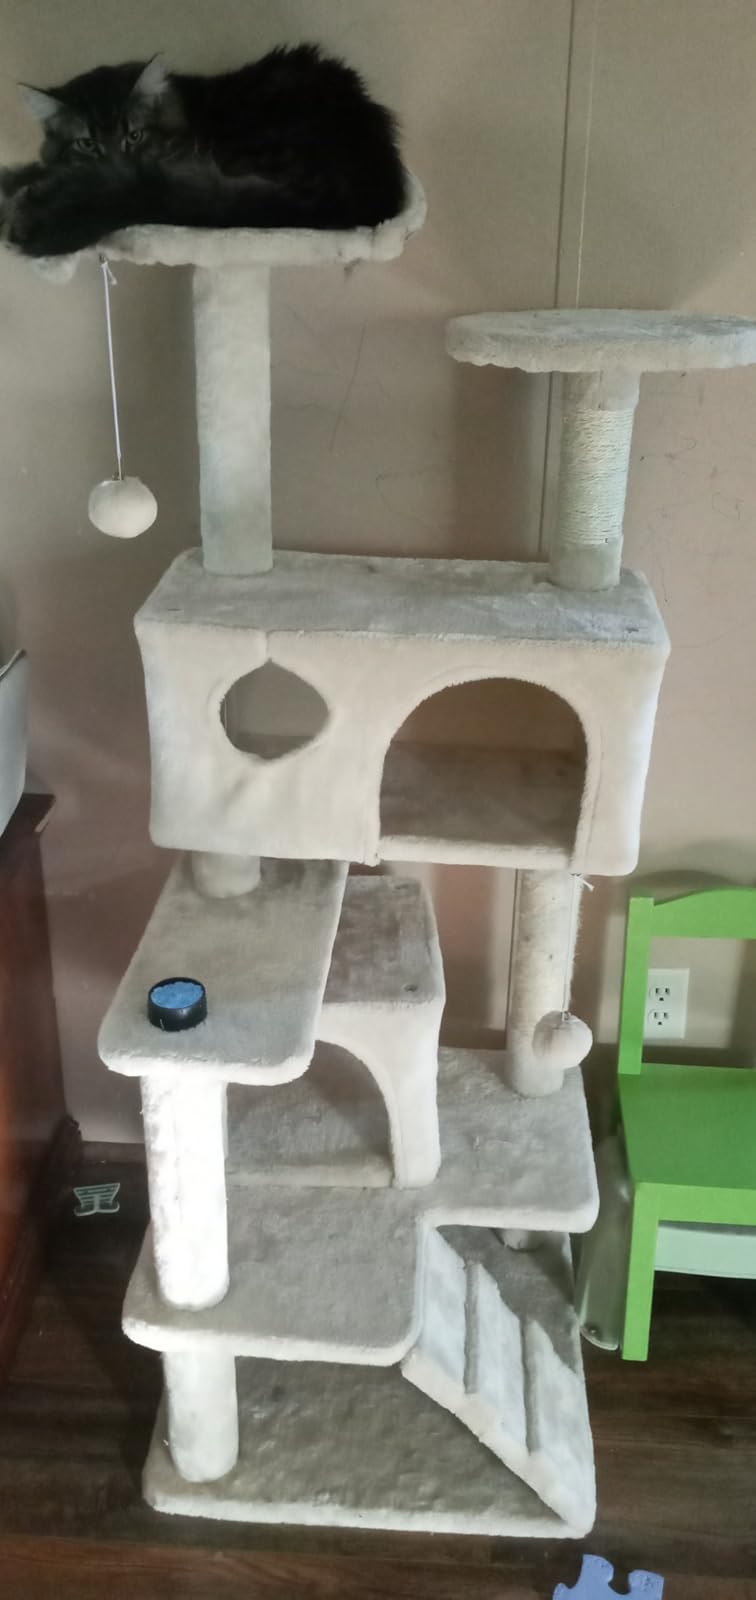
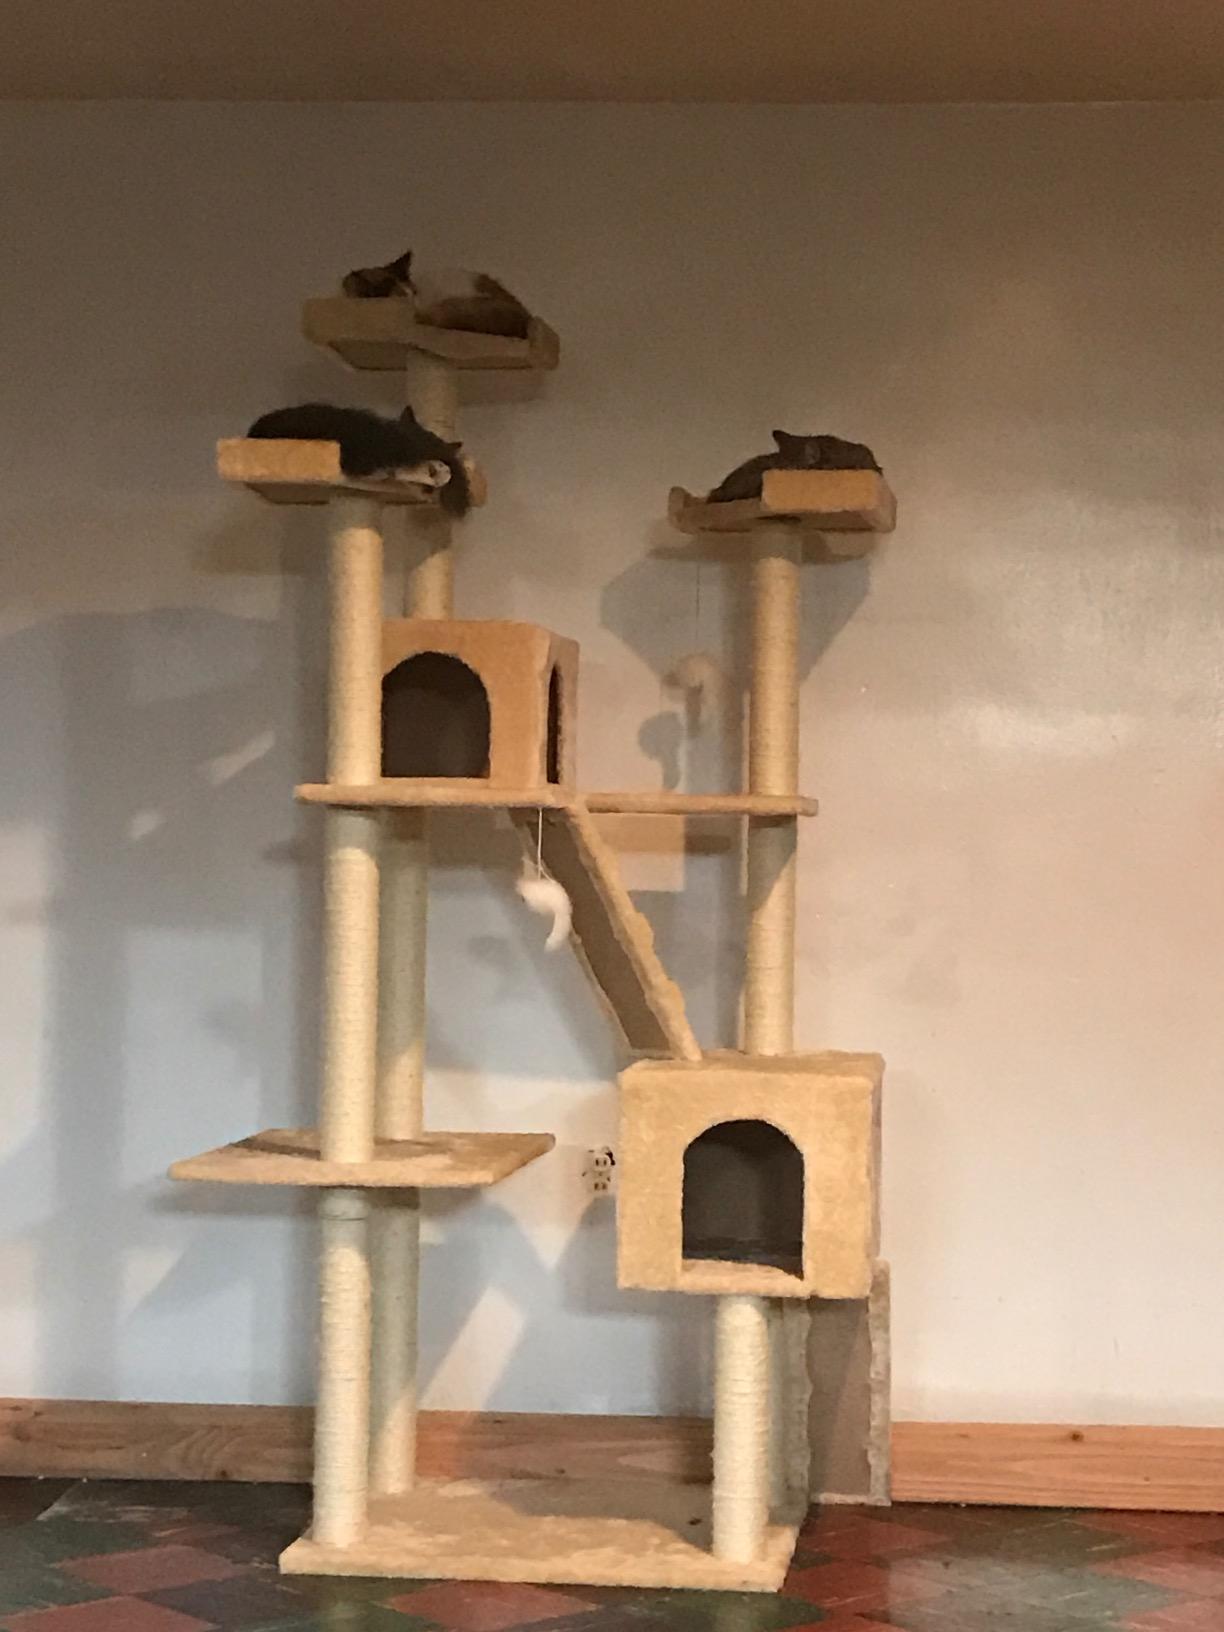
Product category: items_cat tree
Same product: no